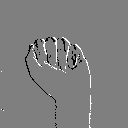
ASL letter: a